Preferred metric sizes

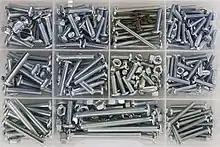
Machine screws with different thread diameters

The ISO 2848 basic module is a unit of 100 mm, often represented by a single capital "M", along with 300 mm and 600 mm groupings, that is widely used for the widths of furniture in Europe.